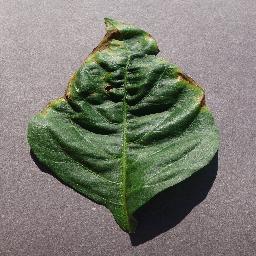
Label: Pepper,_bell___Bacterial_spot